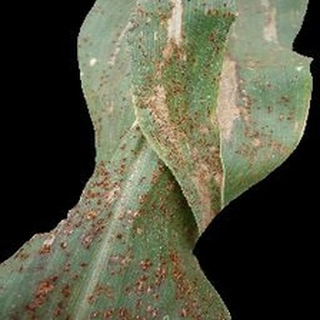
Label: corn_common_rust